Kuzumochi
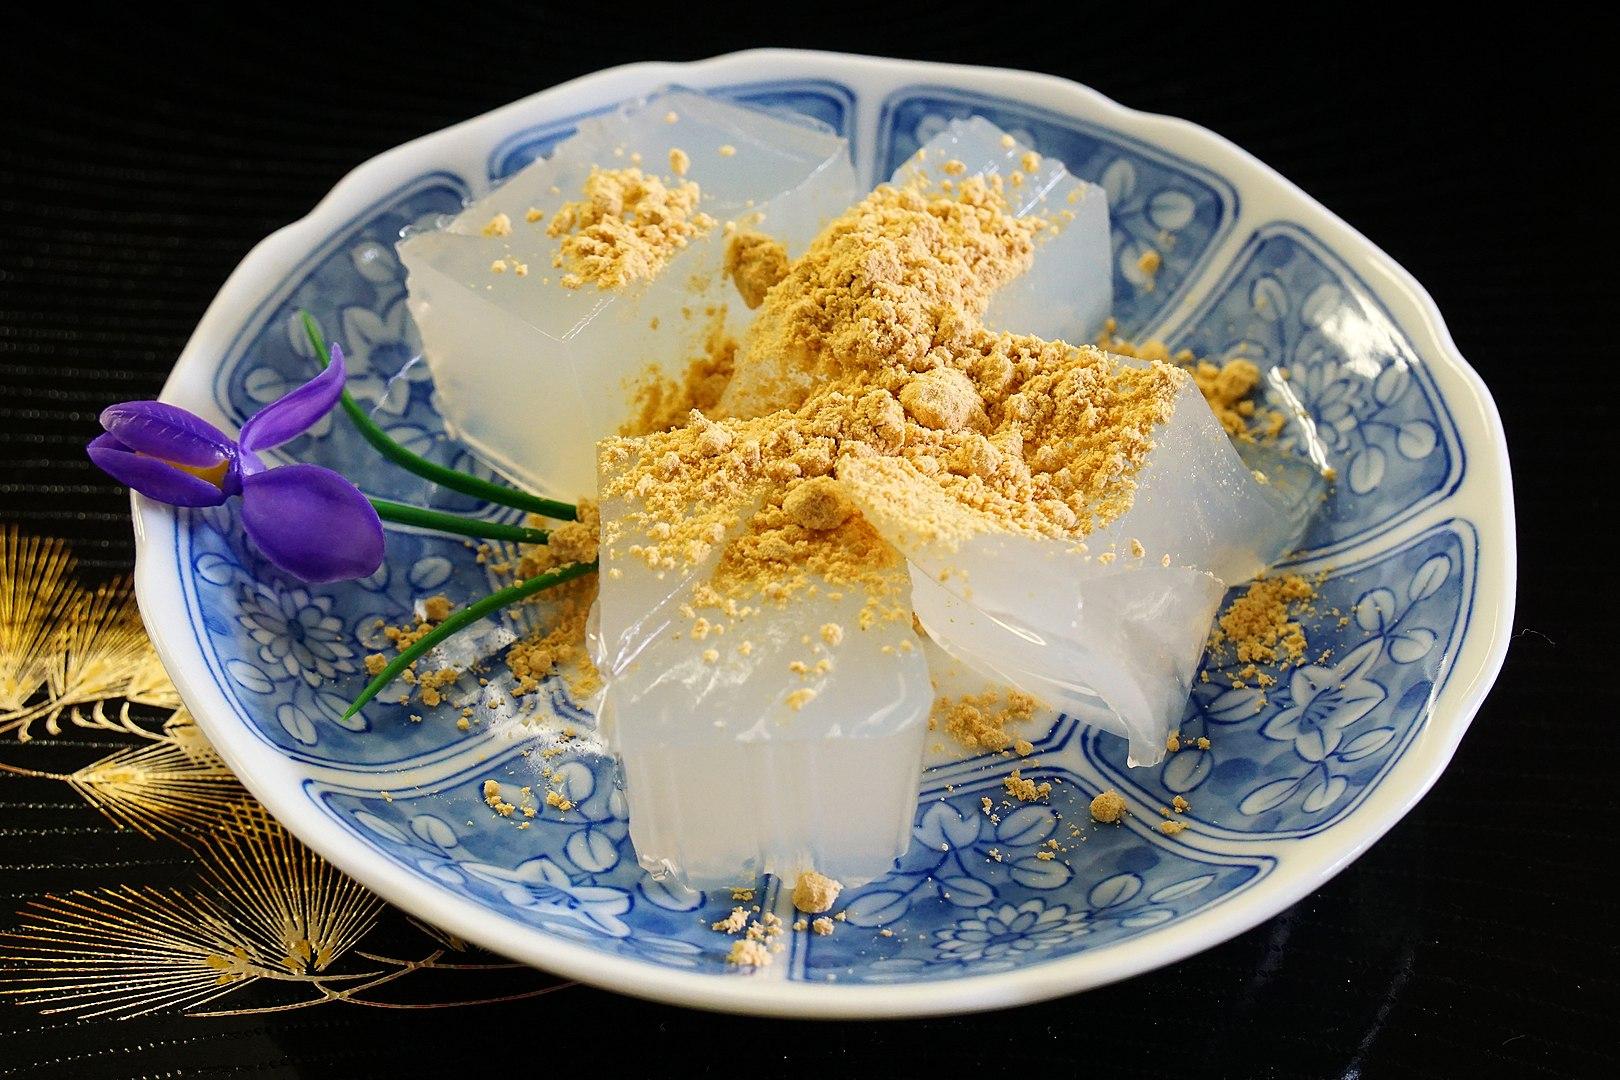
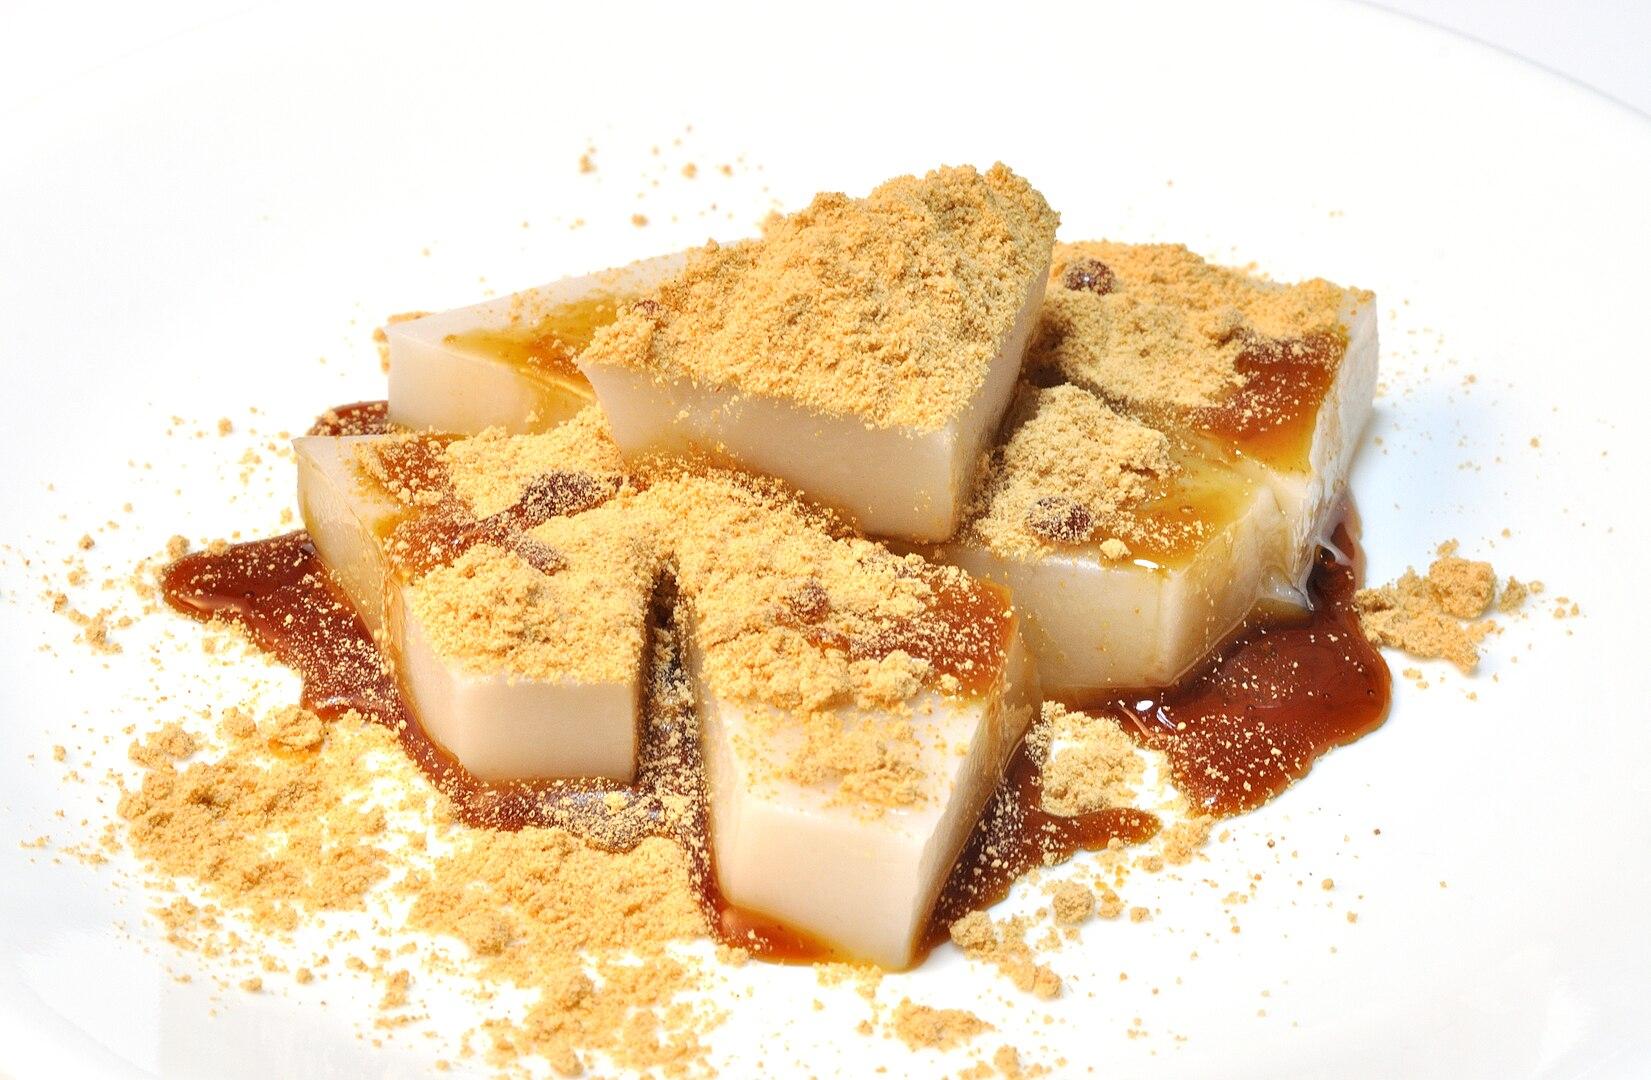
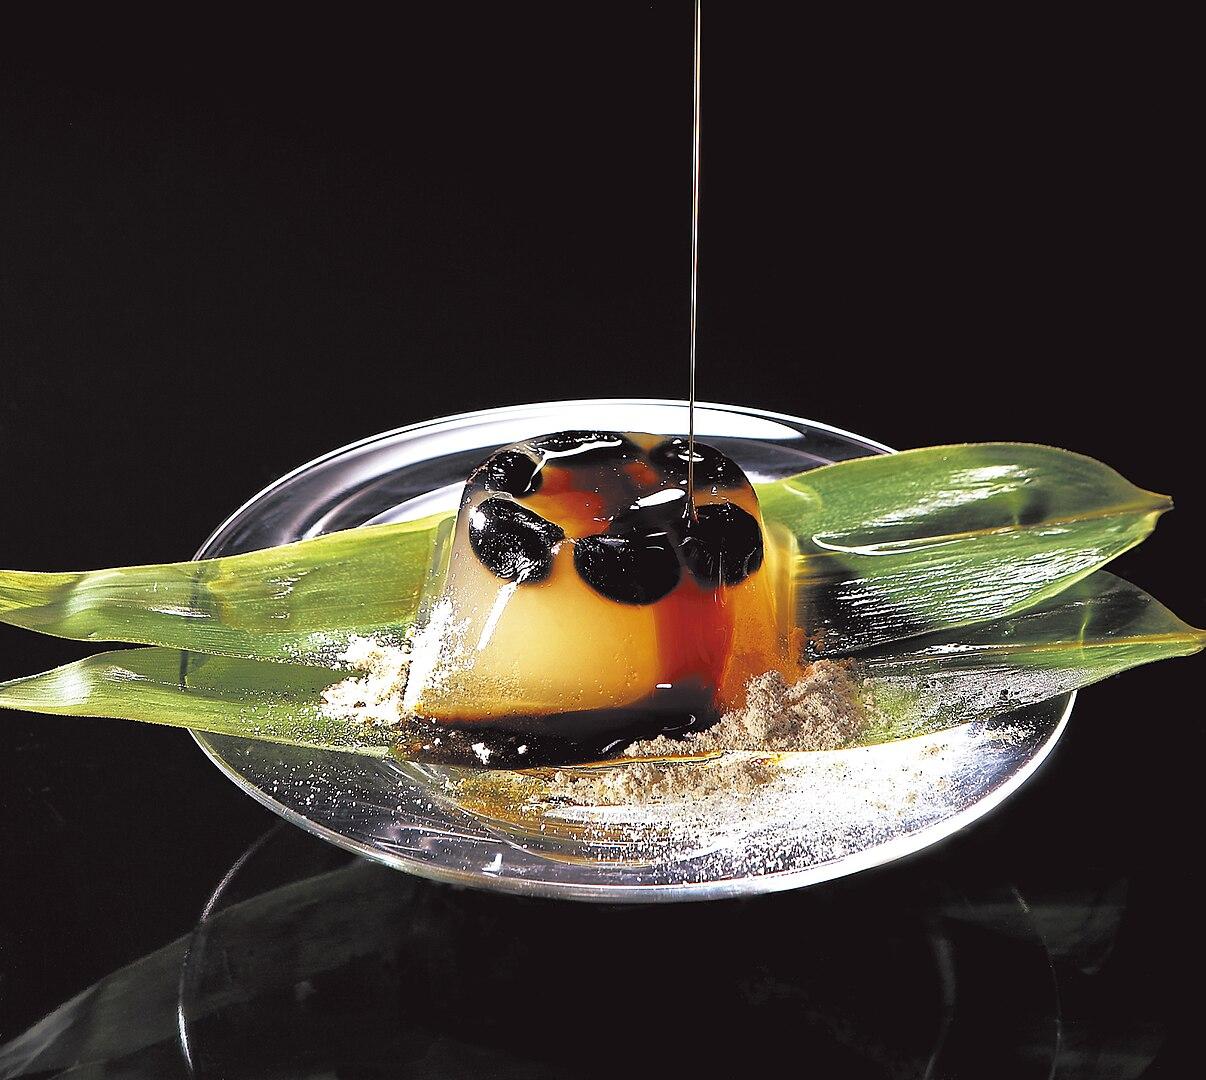
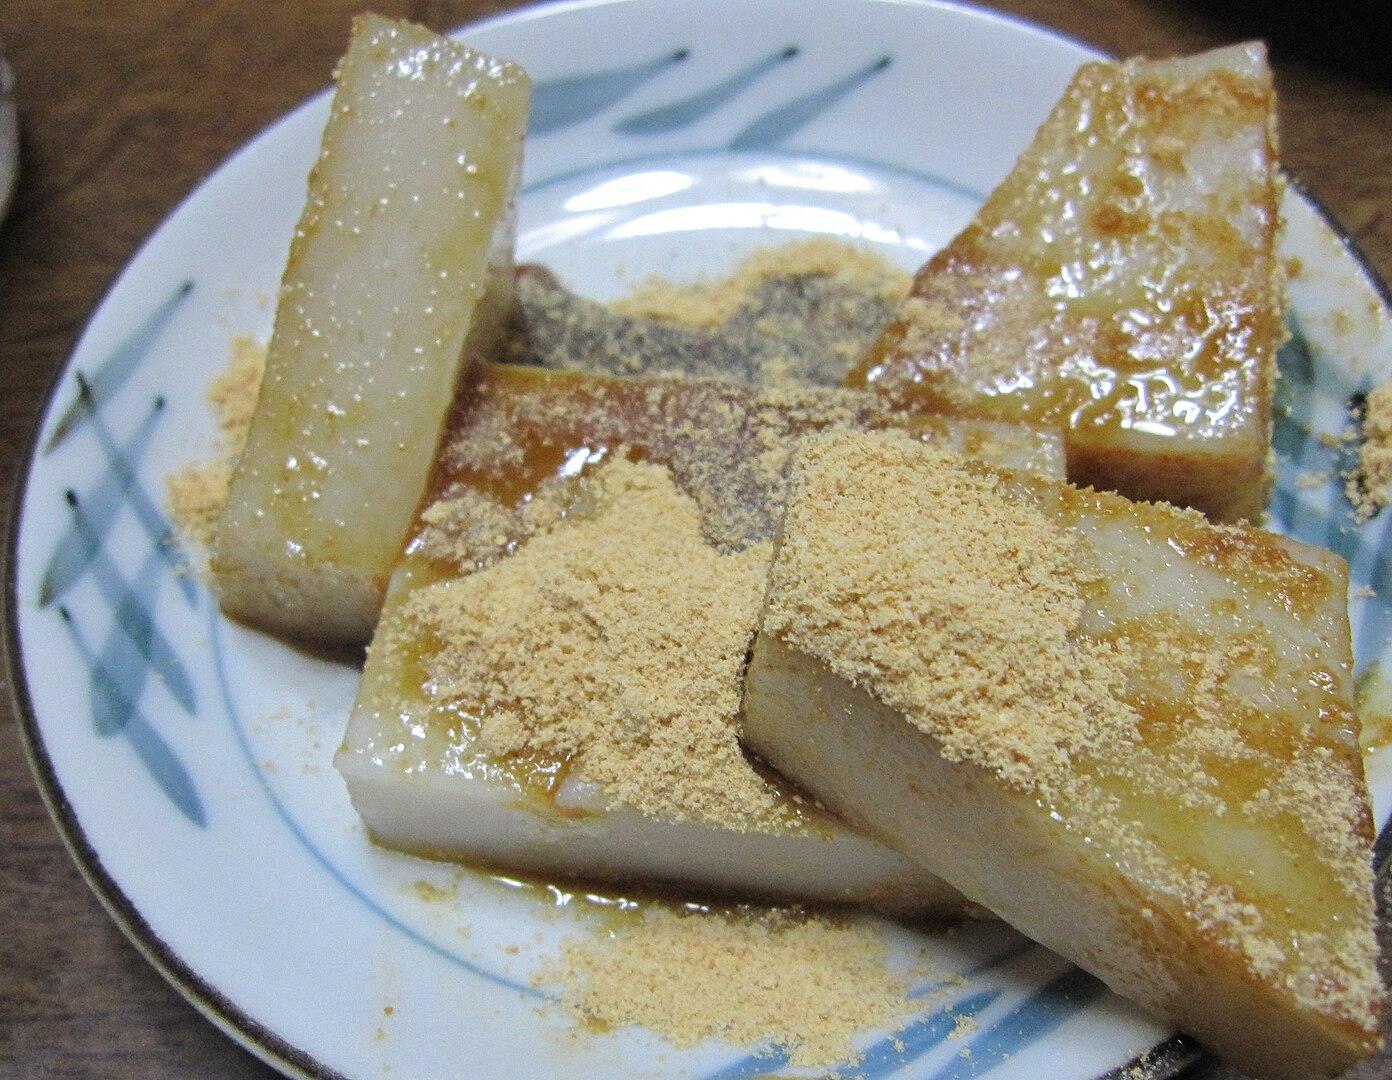
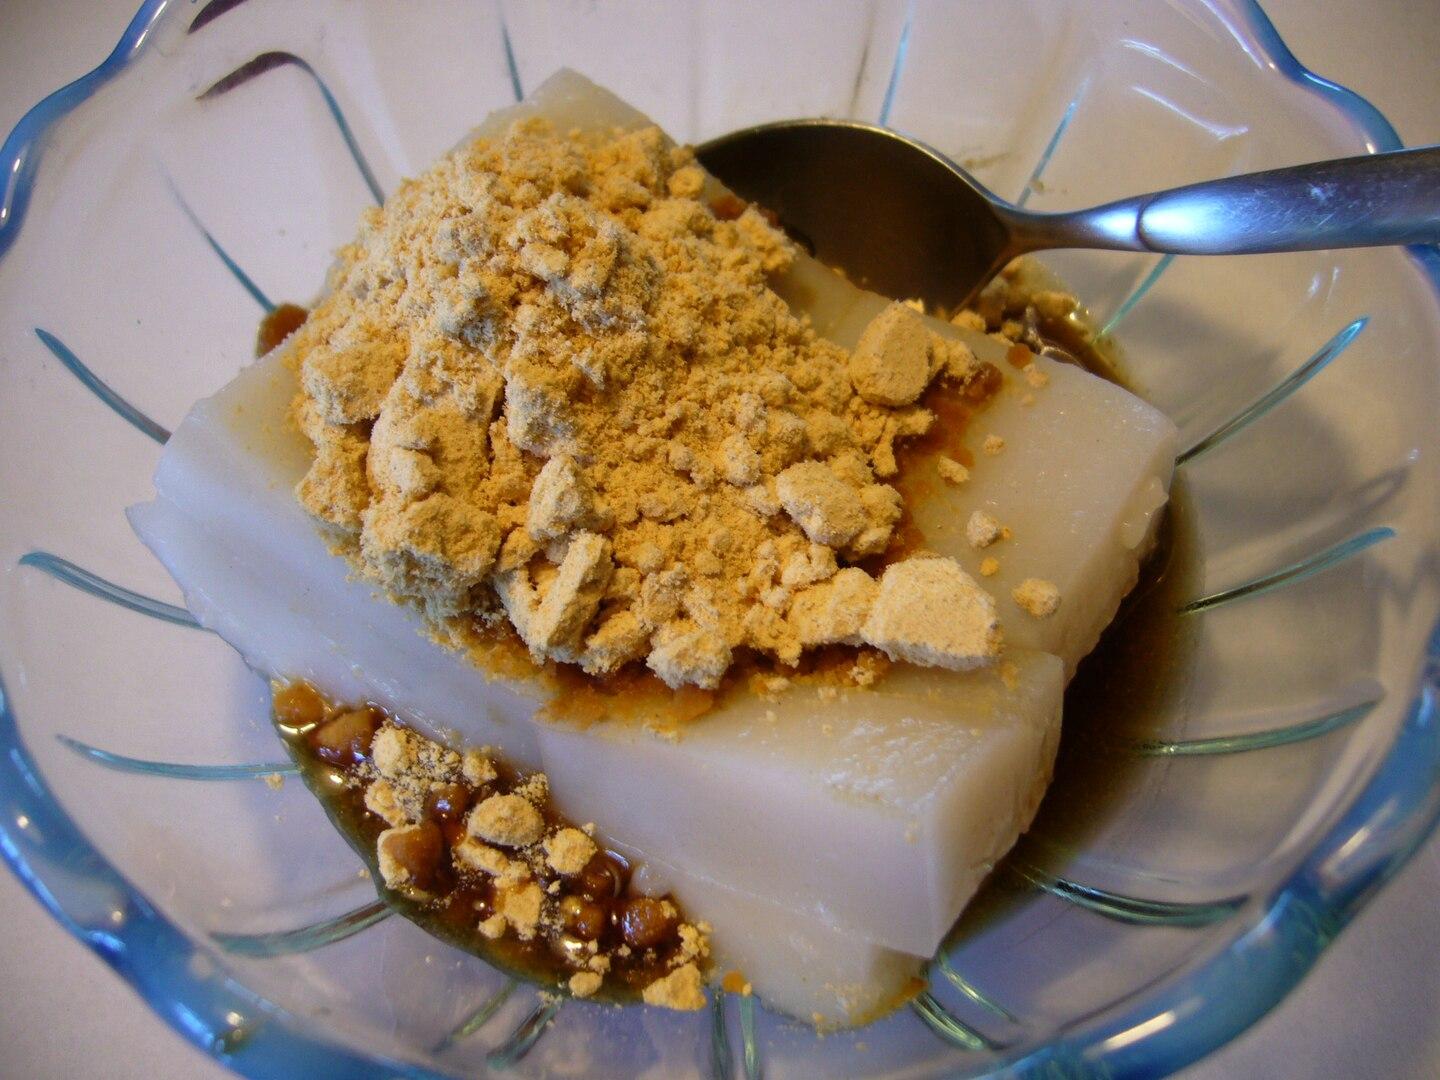
Also known as:
ar - Arabic: كوزوموتشي
fa - Persian: کوزو موچی
ja - Japanese: 葛餅
tr - Turkish: Kuzumochi
Category: cake (mochi cake)
Cuisine: Japanese
Associated cuisines: Japanese
Area: Japan
Countries: Japan
Region: Eastern Asia, , , ,
A dessert that can be either mochi cake made from kudzu powder, starch derived from the root of the kudzu plant, or rice cakes made from Lactobacillales-fermented wheat starch. The usual preparation consists in combining kudzu powder with water and sugar, and cooking it over a gentle heat, stirring continuously until the mixture thickens and becomes transparent. This process also imparts an elastic texture to the kudzu. The transparent appearance of the final product contributes to a cool sensation, making it a popular choice for consumption during warmer months.